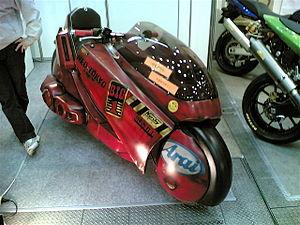
Akira est une série de seinen manga de science-fiction écrite et illustrée par Katsuhiro Ōtomo. Elle est prépubliée dans le magazine Young Magazine de l'éditeur Kōdansha à partir de 1982 et se termine en 1990. Elle est ensuite publiée en six volumes reliés de 1984 à 1993. L'œuvre comporte 120 épisodes et environ 2 200 planches.